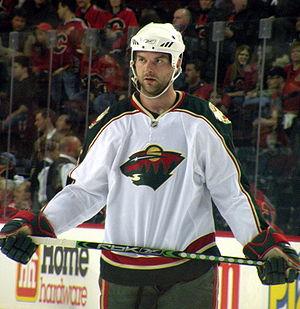
John Scott est un joueur professionnel canadien de hockey sur glace qui évolue au poste d'ailier gauche.